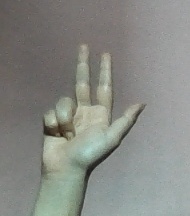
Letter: al